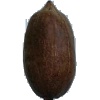
Label: nut_pecan